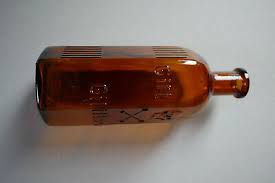
Label: glass